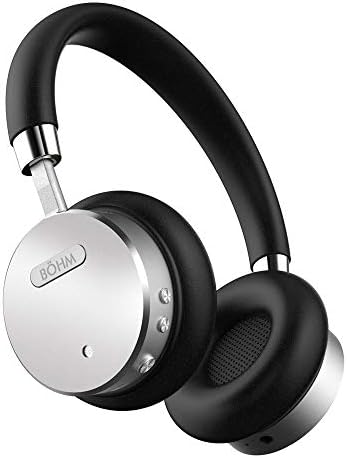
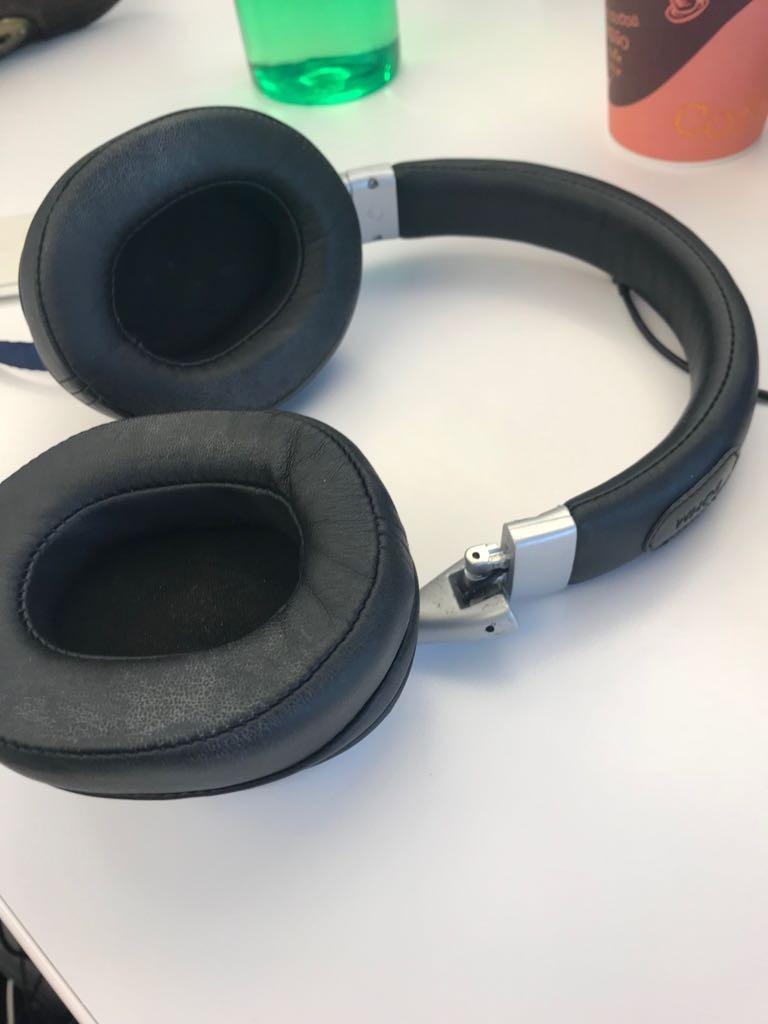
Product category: headphones
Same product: no